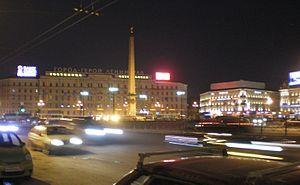
La place Vosstaniïa, est une place de Saint-Pétersbourg, en Russie. Elle est en plein centre-ville, en face de la gare de Moscou et au croisement de la perspective Nevsky qui commence à l'angle de la station de métro Plochtchad Vostaniïa, ainsi que la perspective Ligovsky et les rues Vostaniïa et Gontcharnaïa.